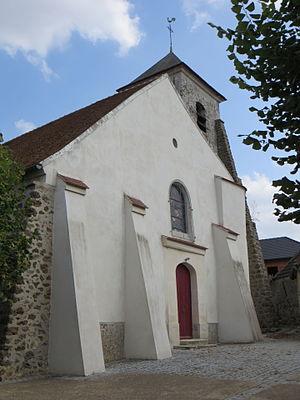
Vue de l'église
Longperrier est une commune française située dans le département de Seine-et-Marne en région Île-de-France.